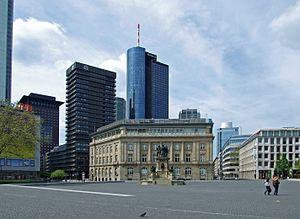
Georg Wilhelm Friedrich Hegel [ˈɡeːɔɐ̯k ˈvɪlhɛlm ˈfʁiːdʁɪç ˈheːɡl̩], né le 27 août 1770 à Stuttgart et mort le 14 novembre 1831 à Berlin, est un philosophe allemand.